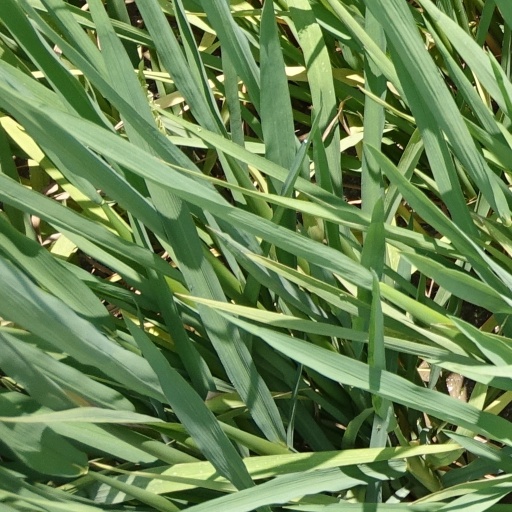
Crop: rice